Bahía Blanca and North Western Railway

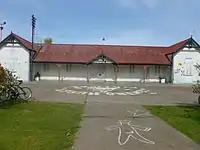
The well preserved Bahía Blanca station (terminus) as seen in 2012. It was destroyed by fire in 2022

The well preserved Bahía Blanca (named "Noroeste") station building was destroyed by fire in April 2022. The experts determined it was caused by short-circuit voltage. The building, which at the moment of the accident was seat of the municipal library and also used by local "murgas", was demolished.